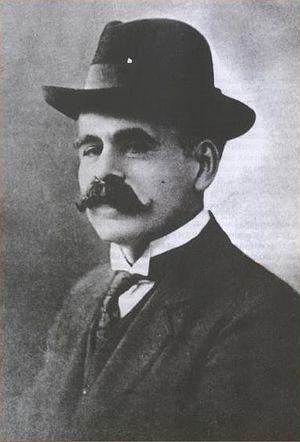
El choclo est un célèbre tango argentin de l'auteur-compositeur argentin Ángel Villoldo, publié pour la première fois en 1903 à Buenos Aires.